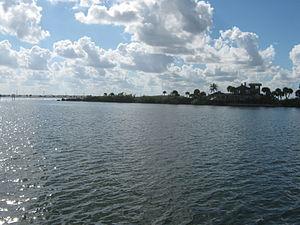
La Banana River est une lagune située le long de la côte atlantique de la Floride dans le comté de Brevard, et qui sépare à l'est le cap Canaveral et le site de lancement des fusées et à l'ouest l'île de Merritt Island, où se trouve le Centre spatial Kennedy. Elle rejoint au sud de cette île, l'Indian River avec laquelle elle constitue une partie de l'Intracoastal Waterway et de l'Indian River Lagoon.